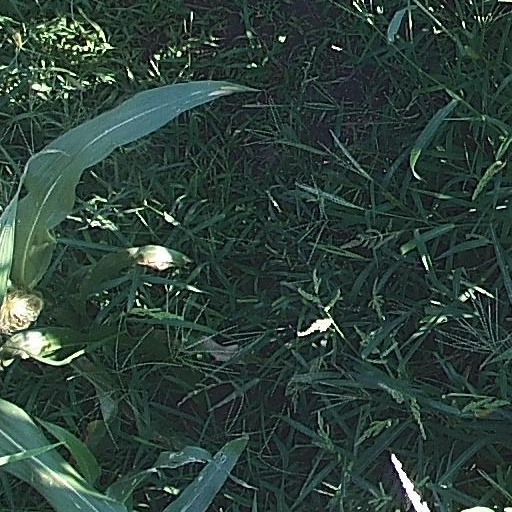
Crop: maize; corn